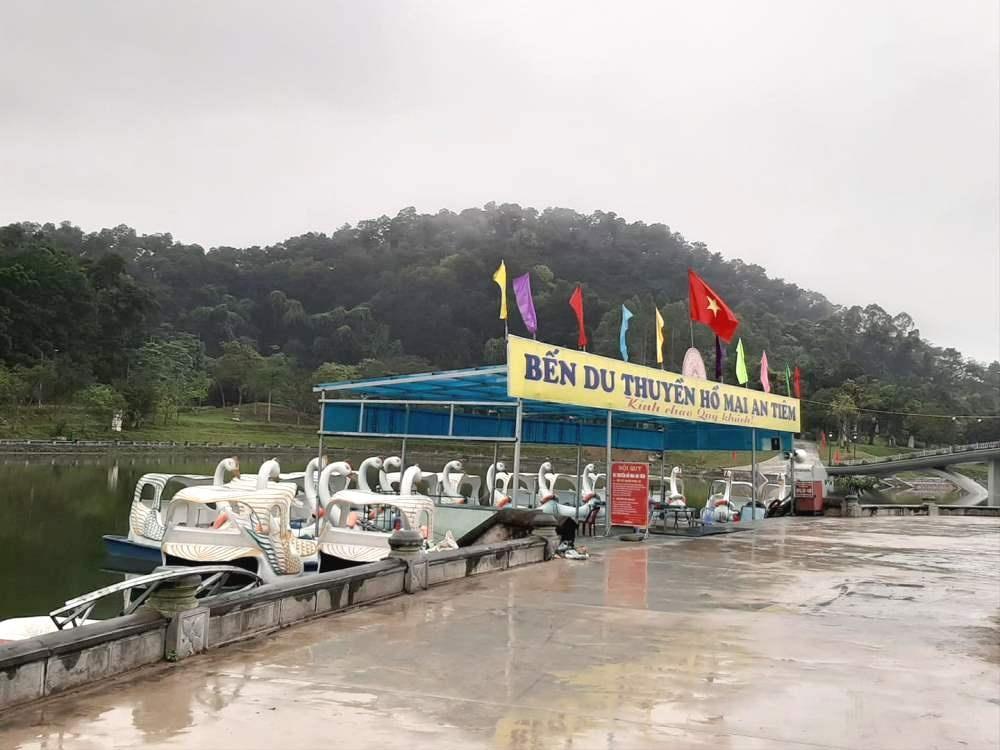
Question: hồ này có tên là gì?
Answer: hồ mai an tiêm